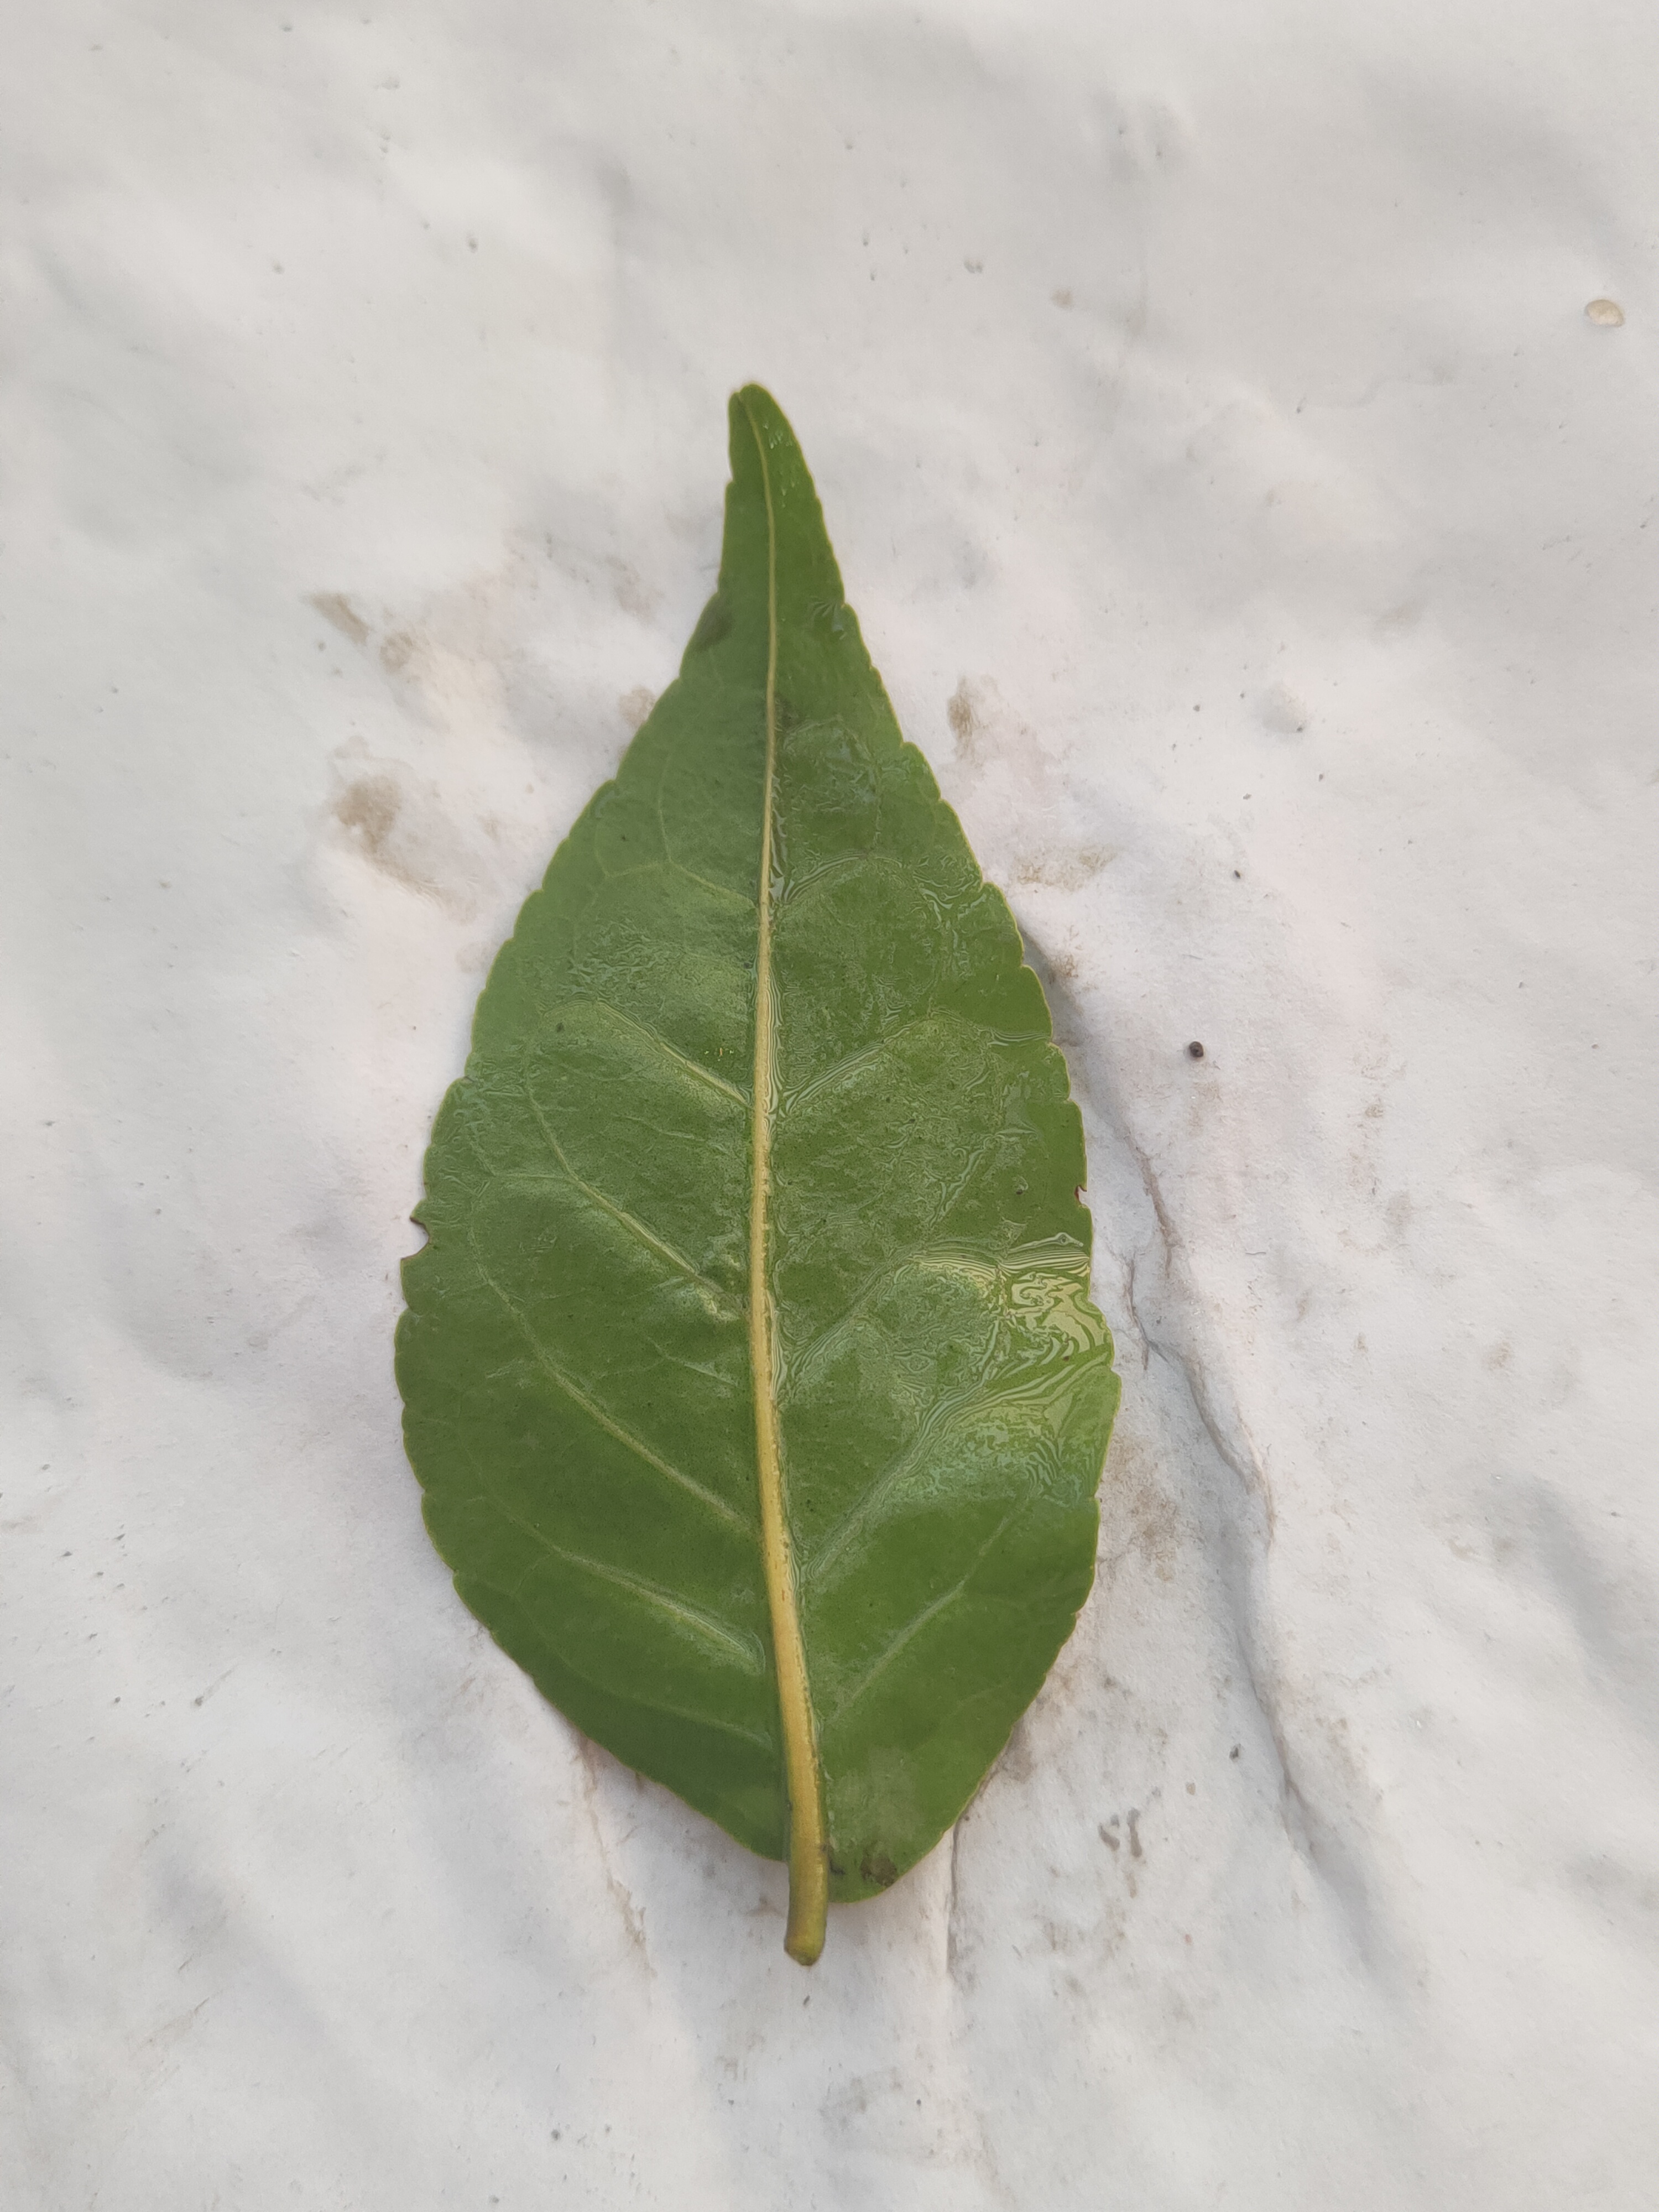
Leaf variety: Aegle marmelos